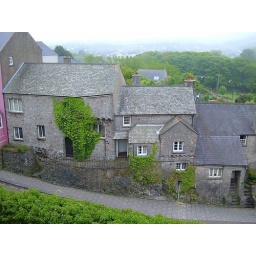
An old house that stood as a mueum,that mrs d took from the high wall in Pembroke castle...